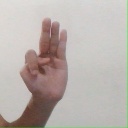
अक्षर: भ